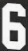
Number: 6